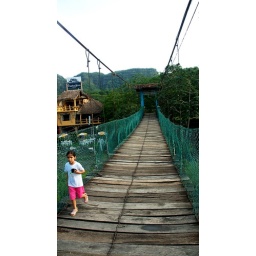
bridge over troubled water